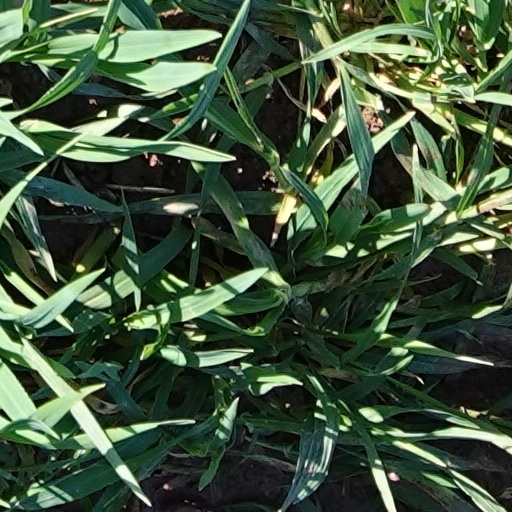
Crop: wheat